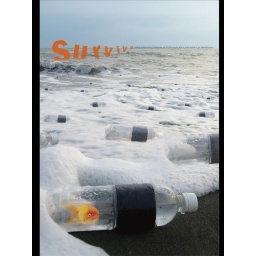
People produce lots of bottles, how can the fish survive with so much bottles in the beautiful ocean.